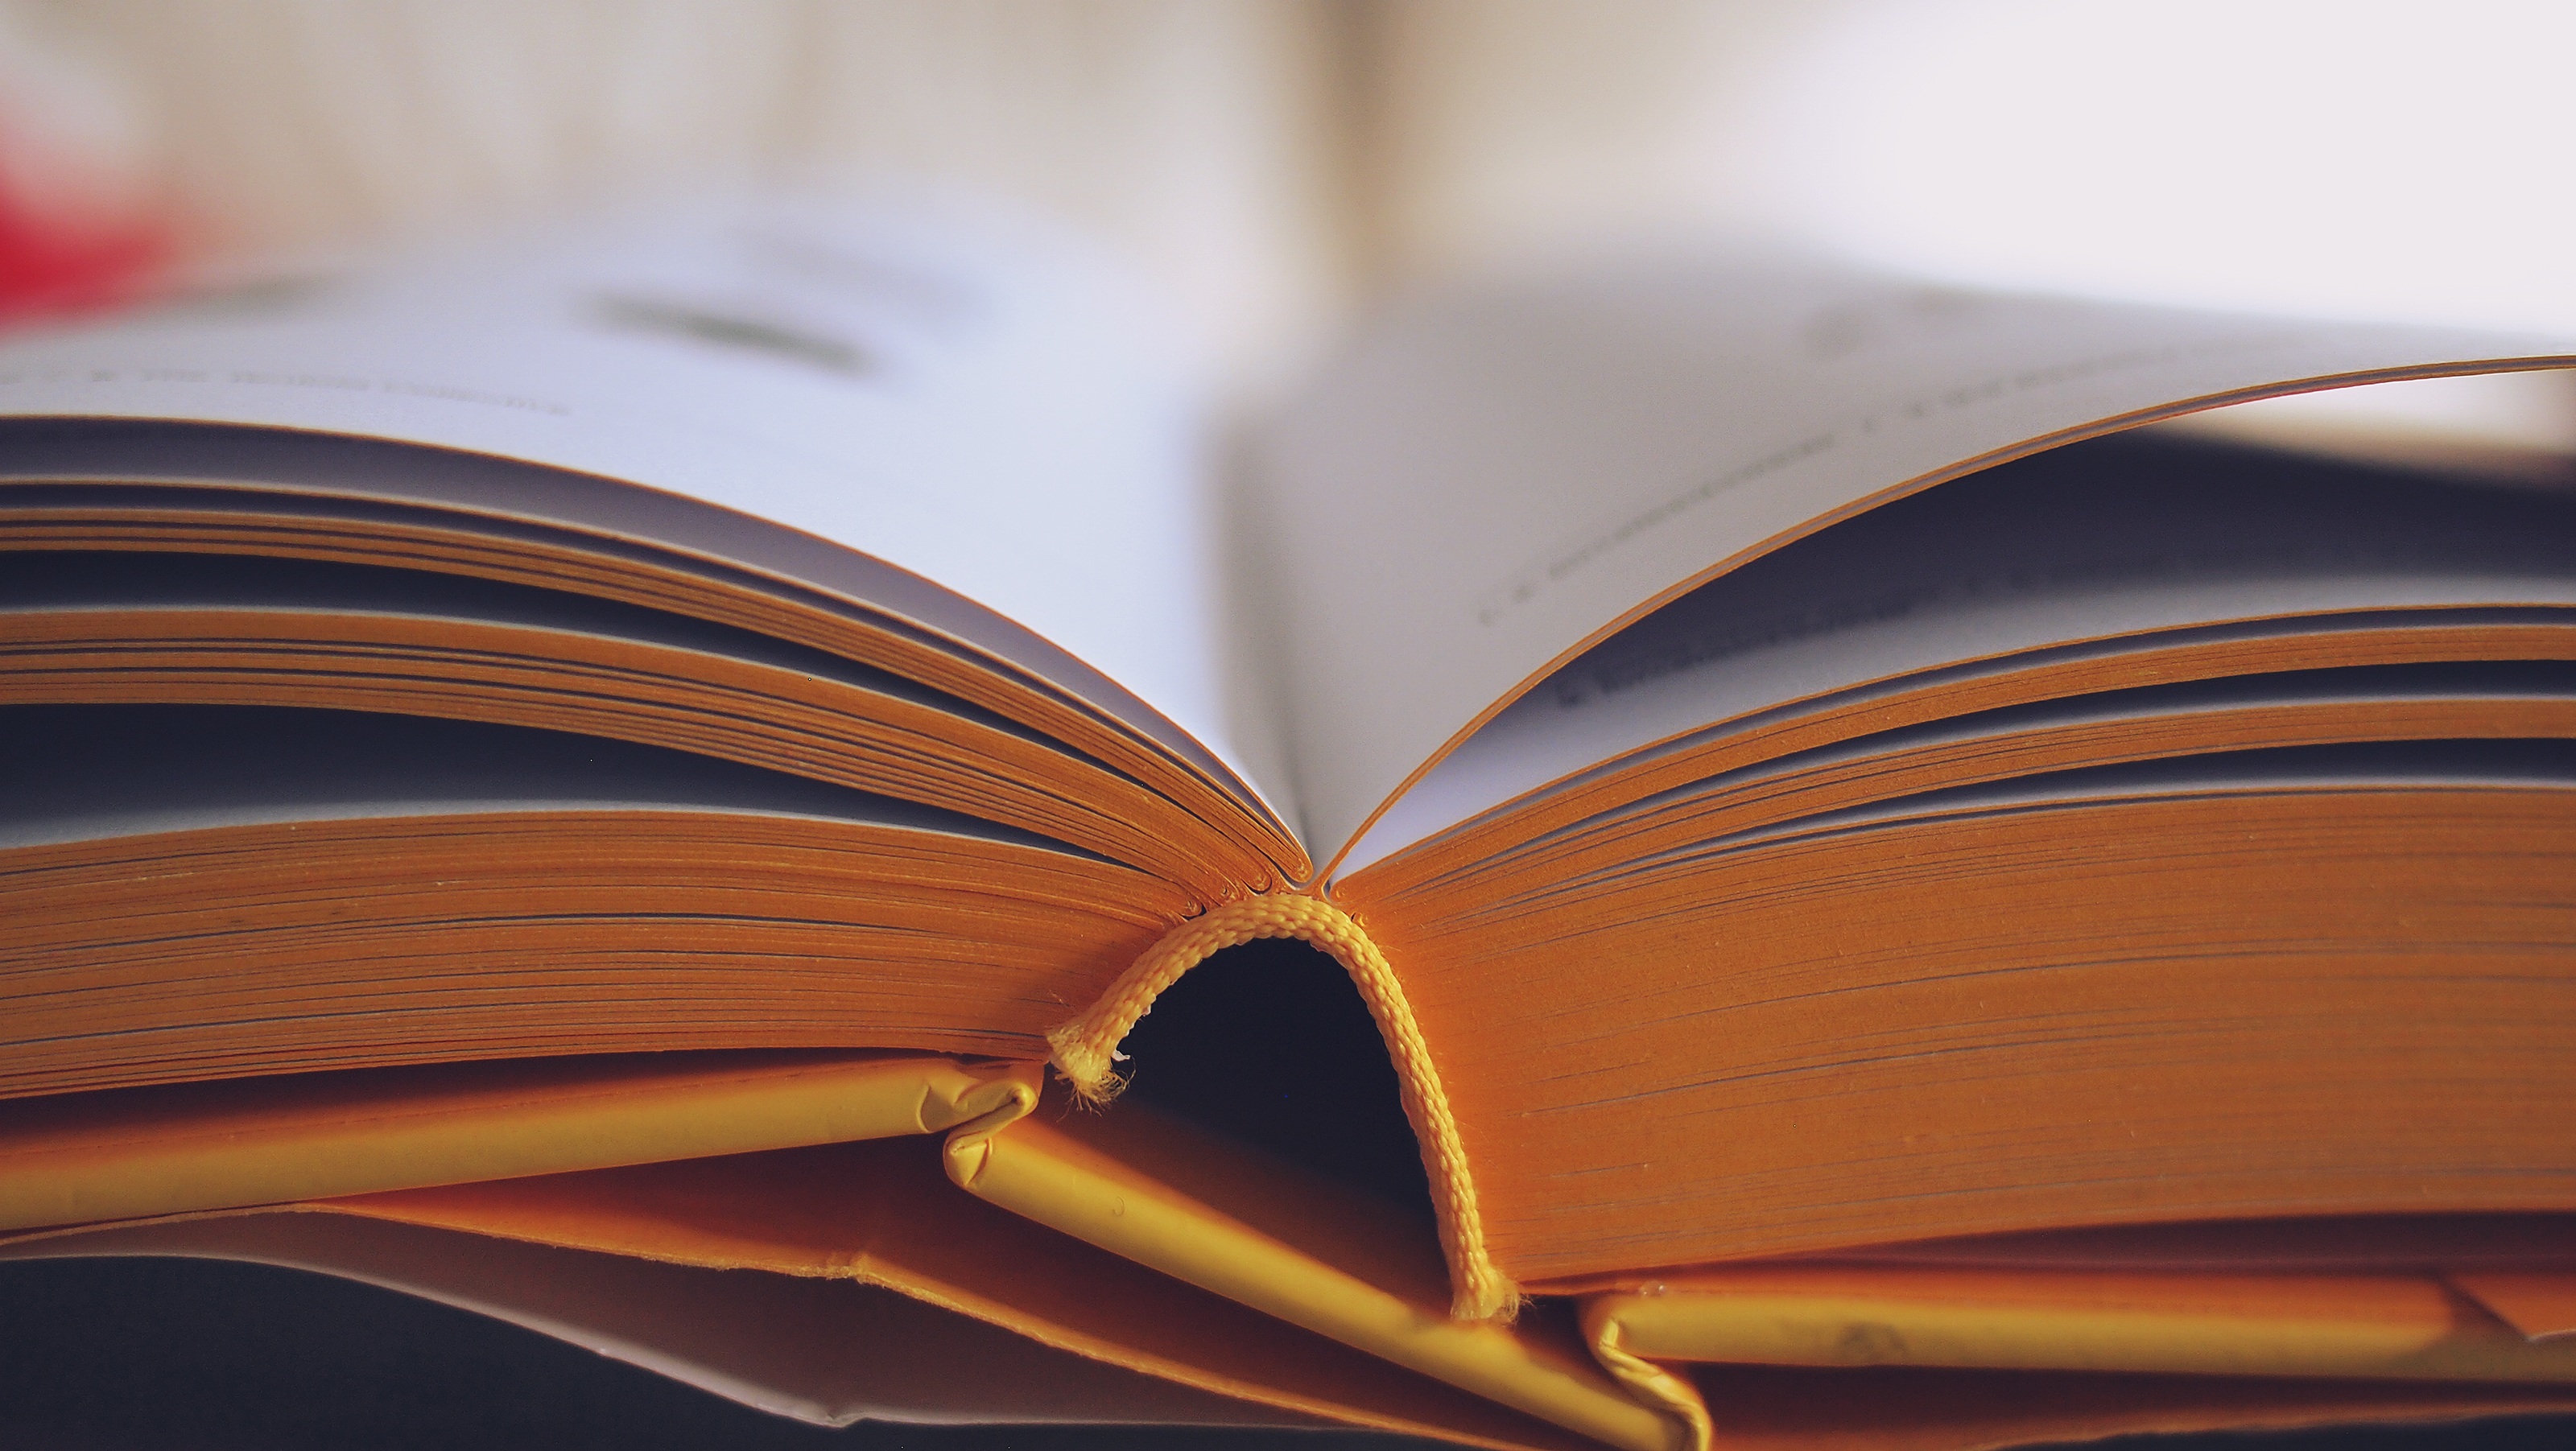
book, wing, photography, reading, color, close up, pages, illustration, eye, glasses, eyewear, organ, macro photography